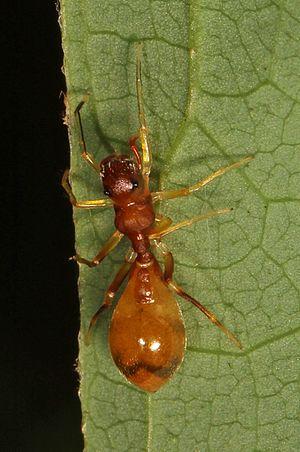
Synemosyna formica est une espèce d'araignées aranéomorphes de la famille des Salticidae.